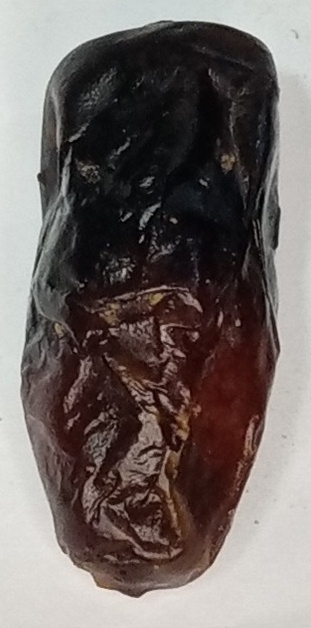
Variety: gajar
Size: medium
Grade: grade-1